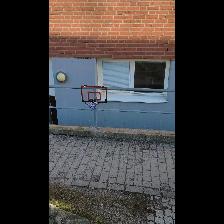
Label: NonHuman